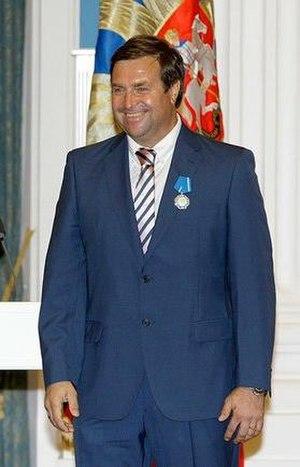
Vladimir Valerievitch Salnikov, né le 21 mai 1960 à Leningrad, est un nageur d'URSS